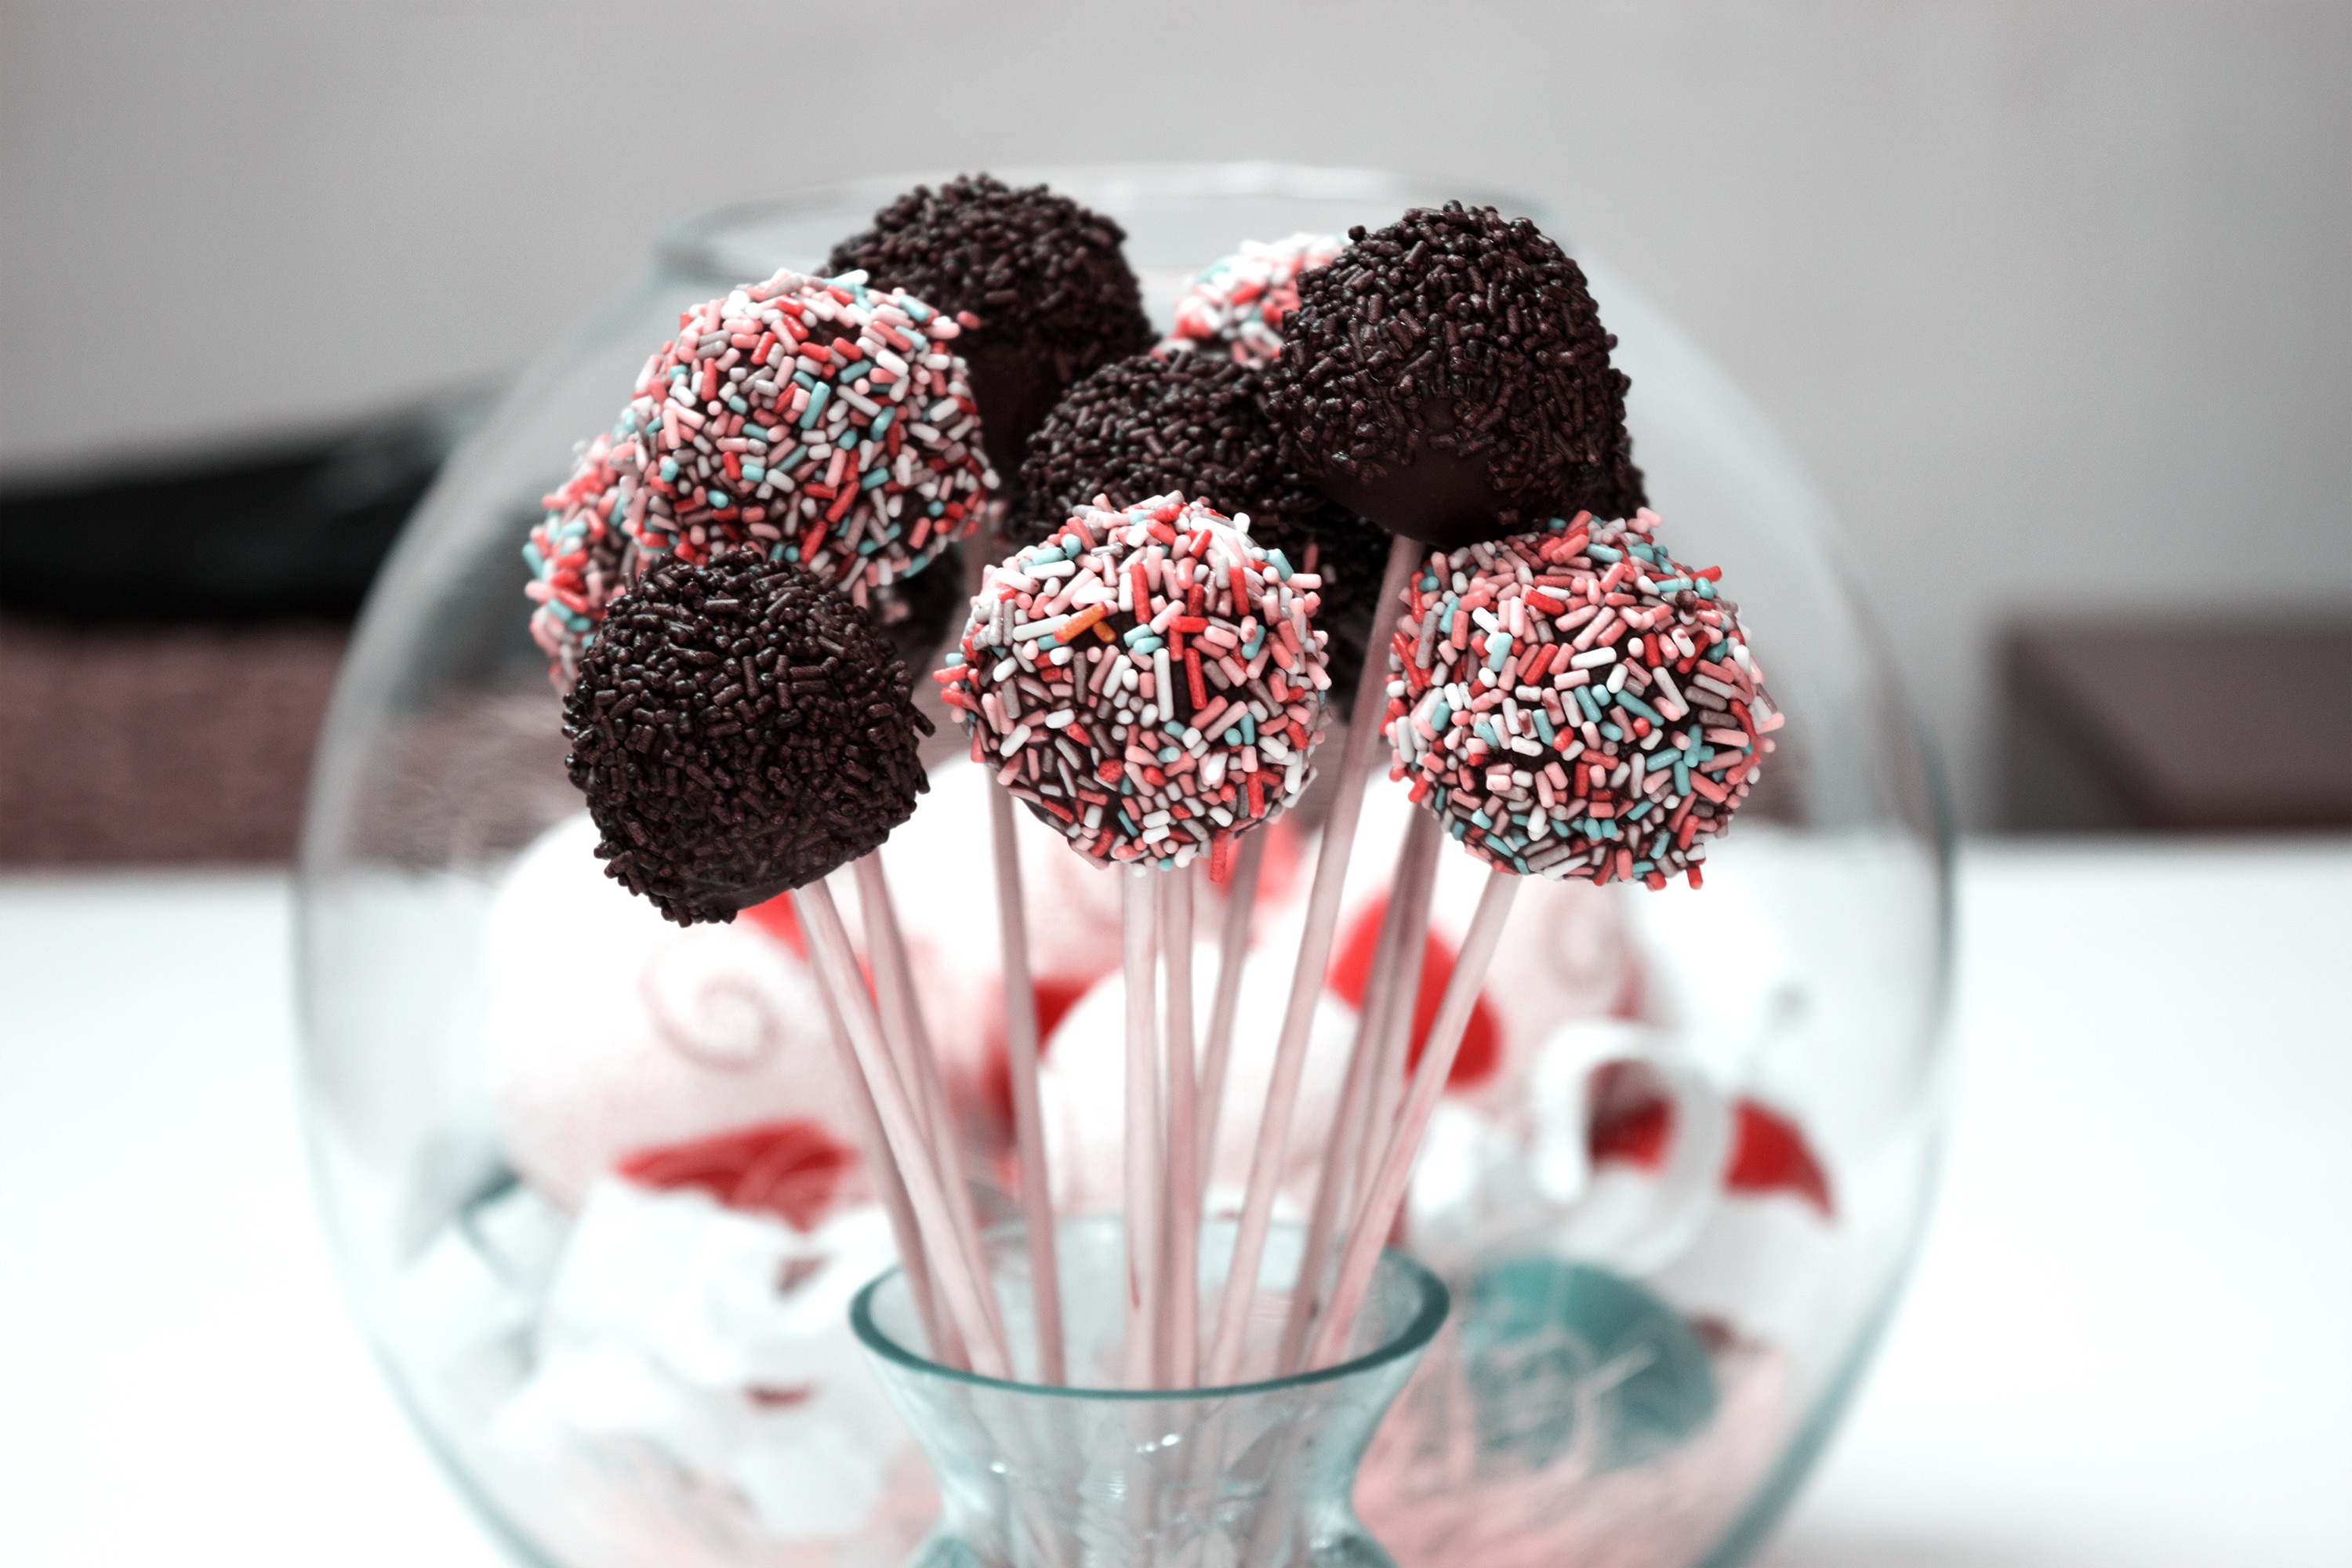
white, sweet, celebration, gift, food, red, produce, color, holiday, brown, chocolate, milk, snack, dessert, delicious, cocoa, sugar, icing, tasty, valentine, candies, cake pops, snack food, chocolate truffle